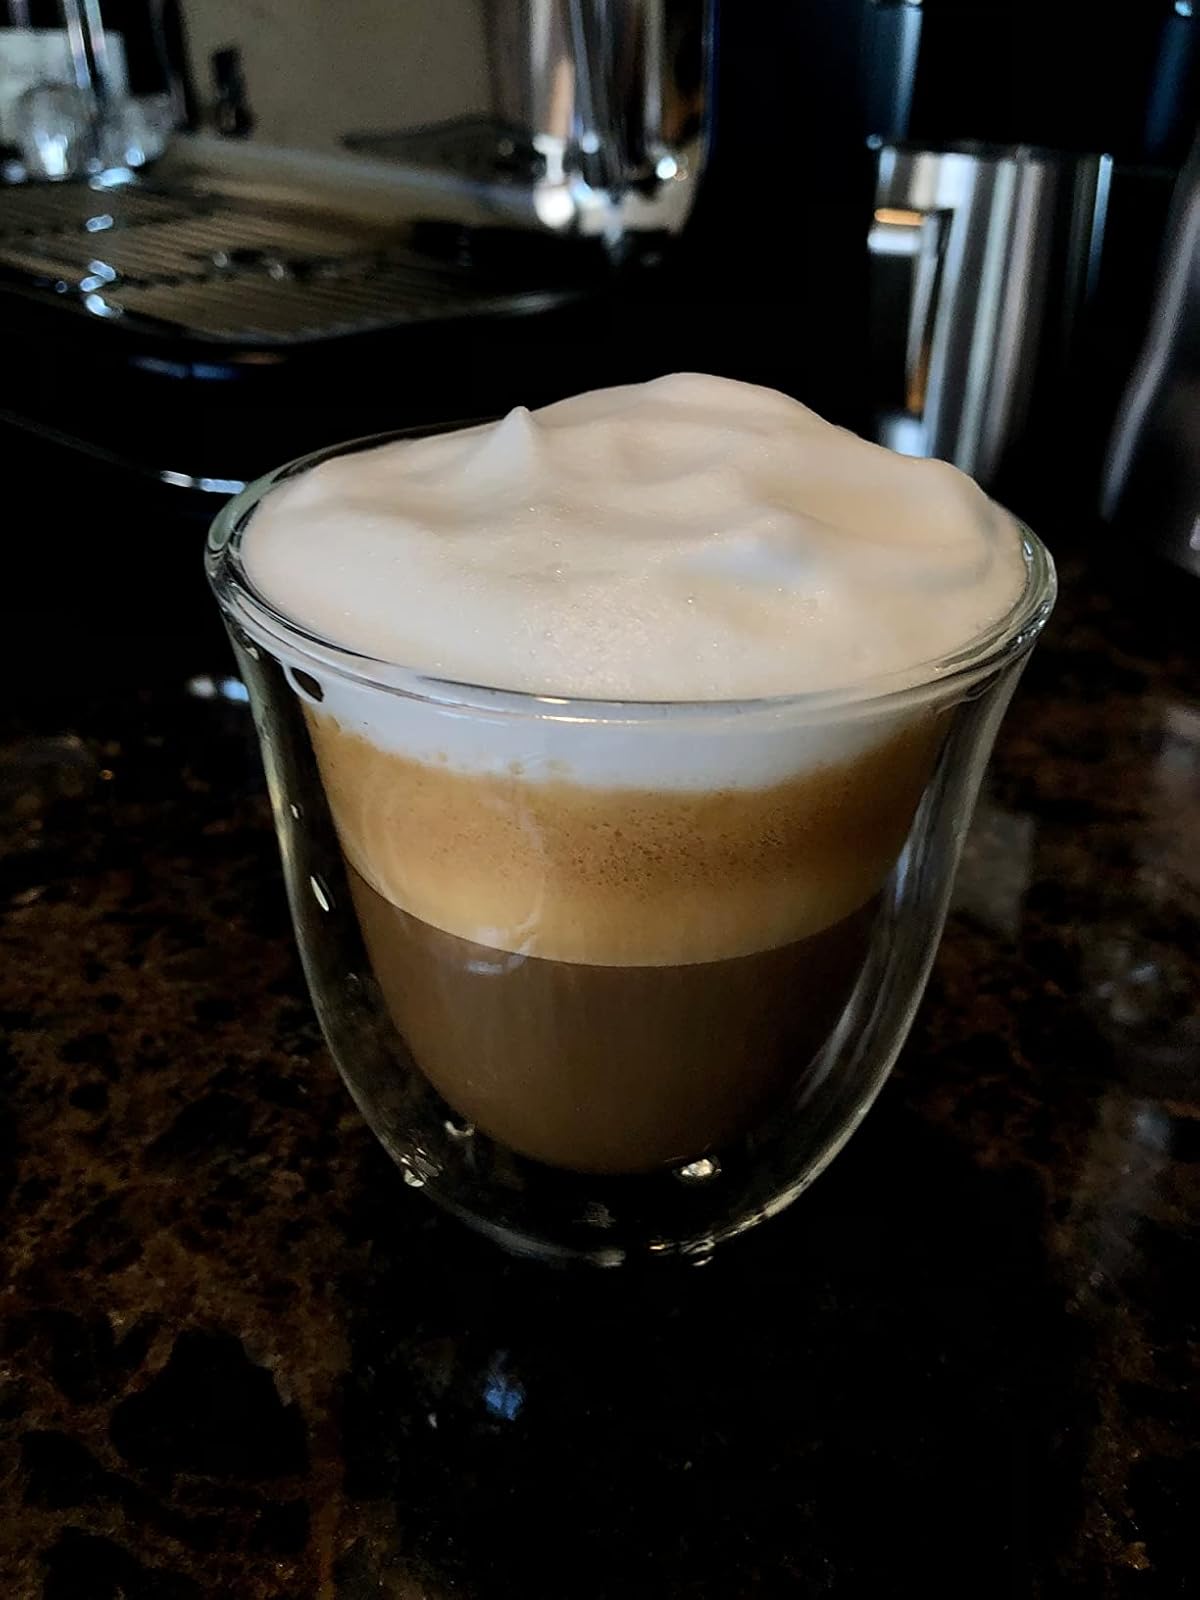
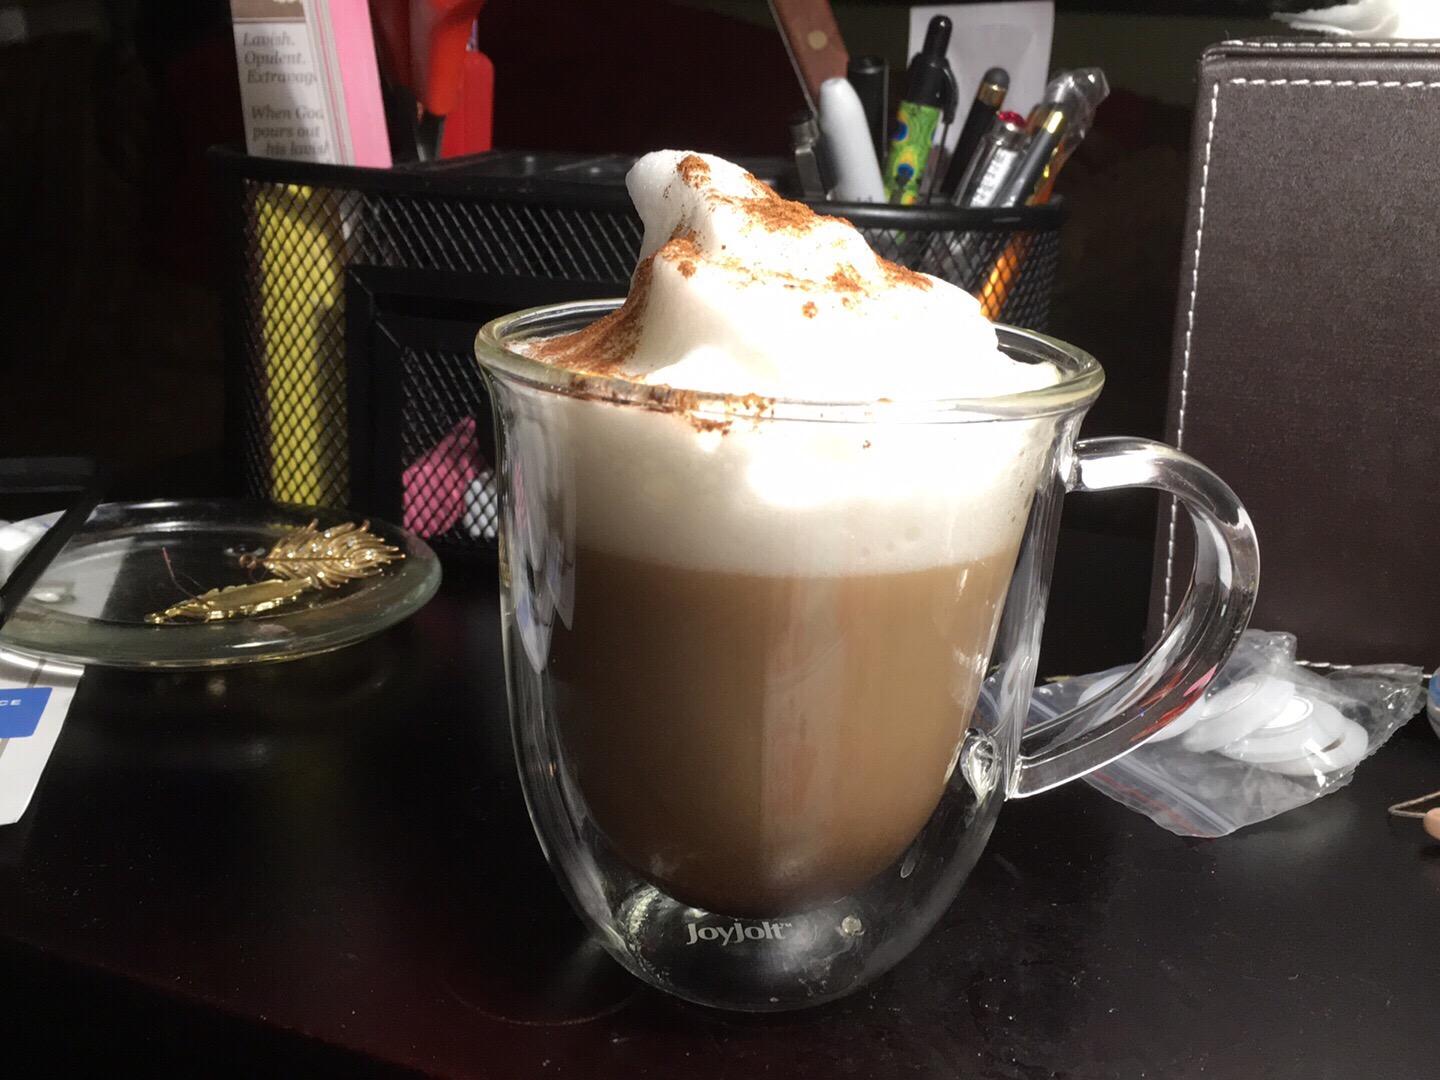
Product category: items_mug
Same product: no